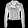
Label: Coat